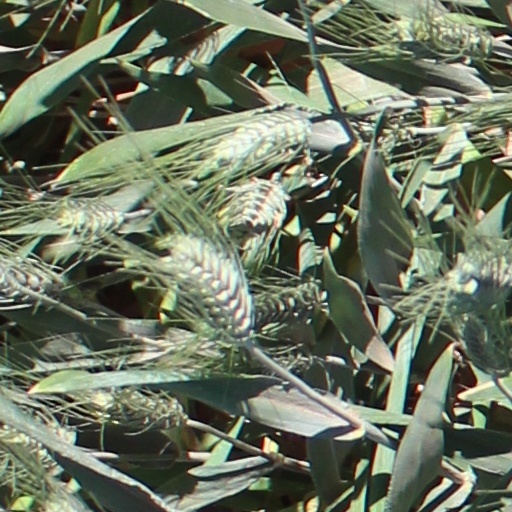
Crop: wheat